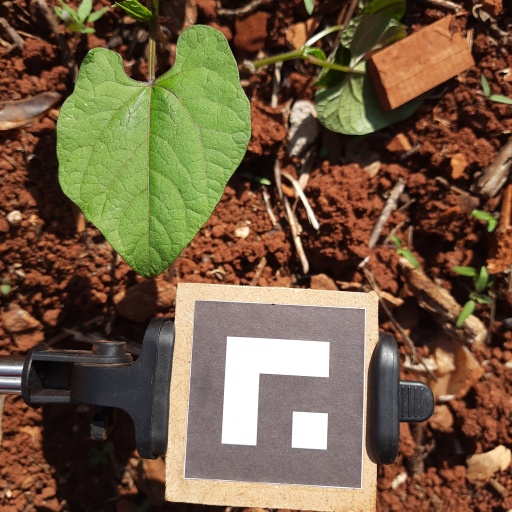
Observations: wavy surface, no eating holes, under sunlight, insect on surface